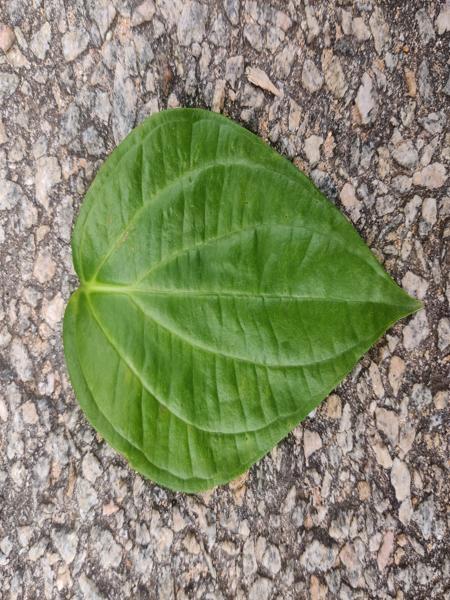
Plant: Betel